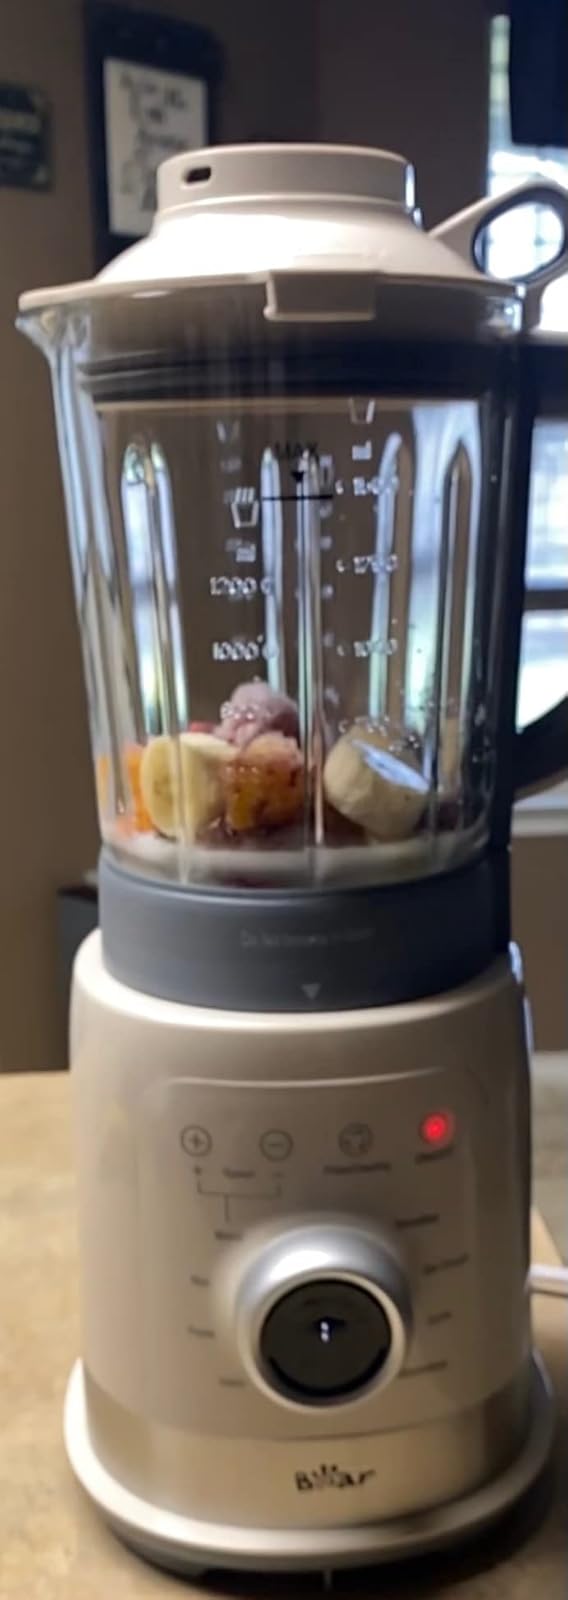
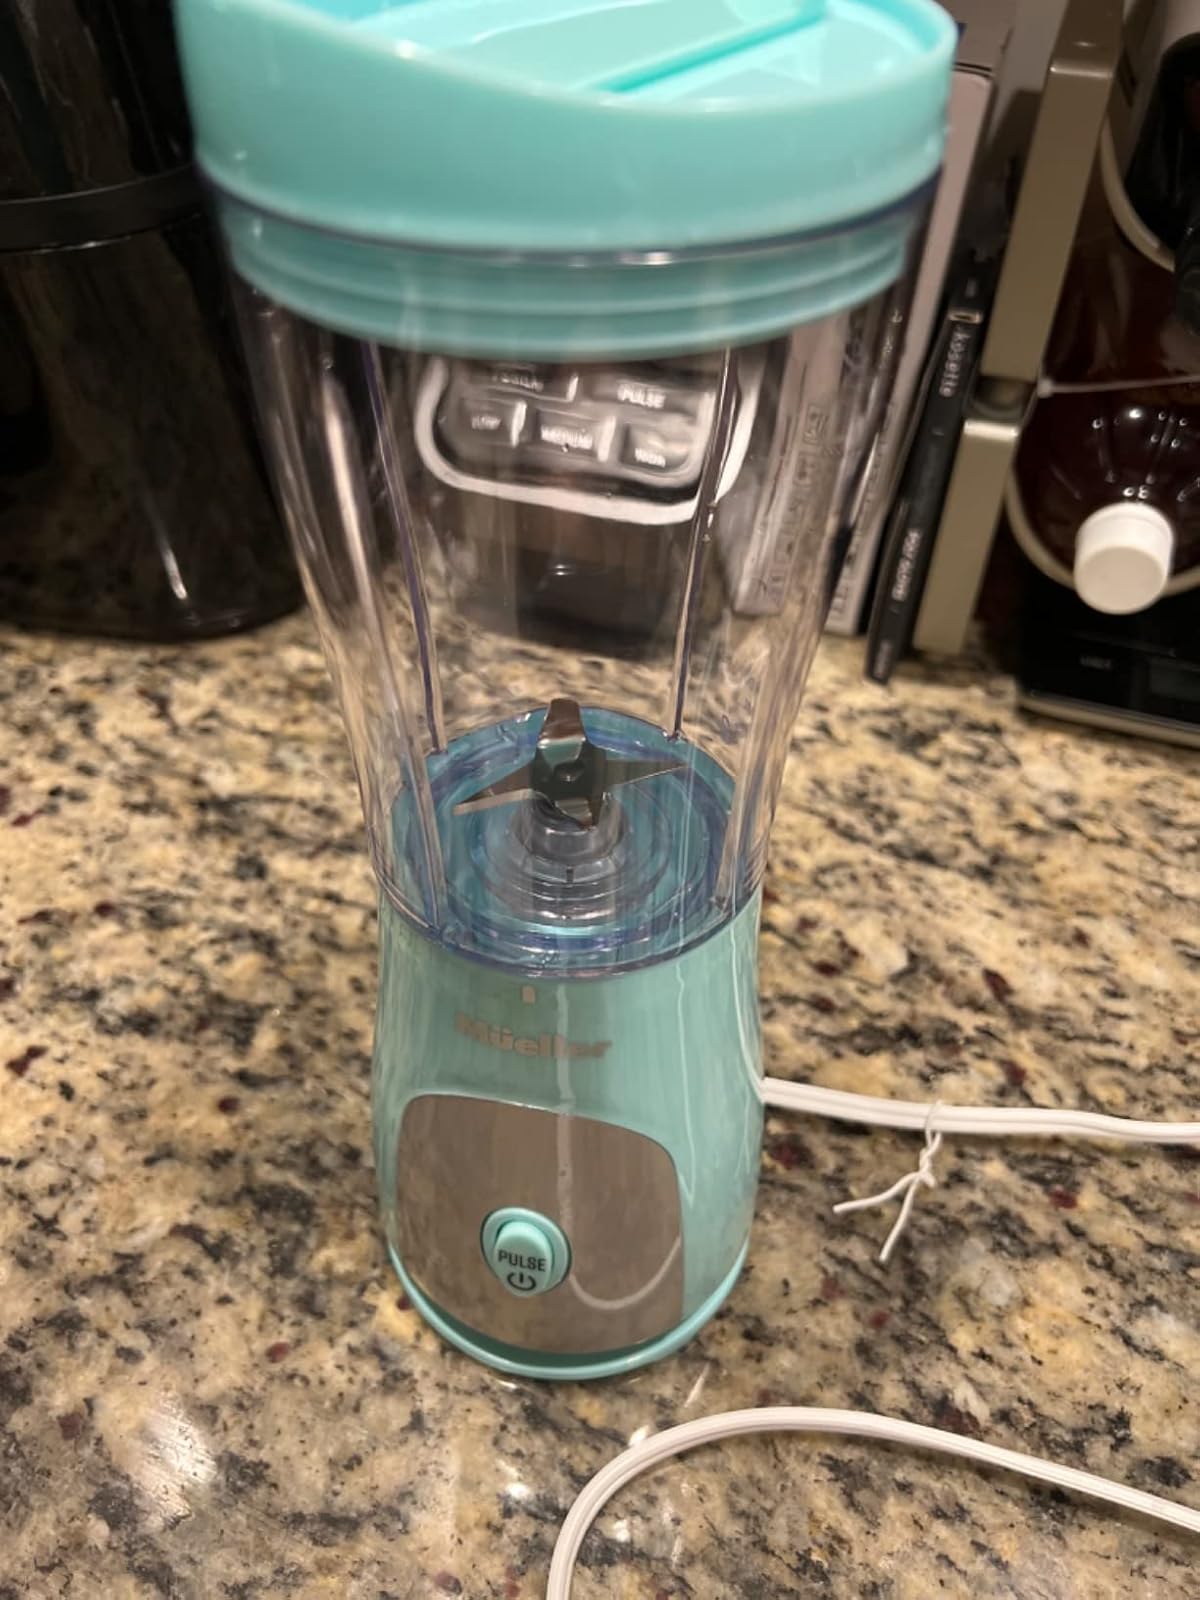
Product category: items_blender
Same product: no